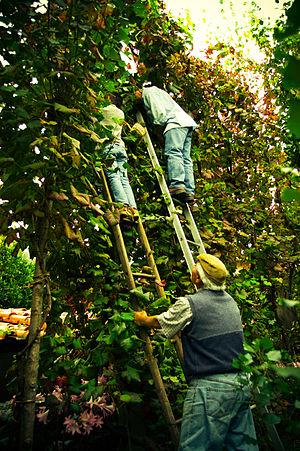
Vendange au Guimarães,Portugal
La culture de la vigne en hautain est une méthode culturale connue depuis l'Antiquité. Cette façon de faire fut particulièrement utilisée par les Grecs, les Scythes et les Romains.
La viticulture est l'activité agricole consistant à cultiver une certaine variété de vigne produisant un fruit pour la consommation humaine : le raisin. Les vignes cultivées en viticulture sont des cultivars de sous-espèces du genre Vitis dénommés cépages.